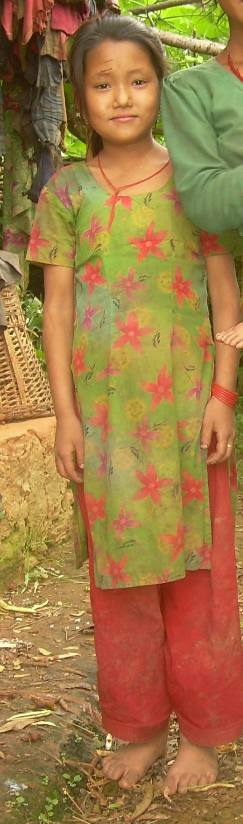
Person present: Yes